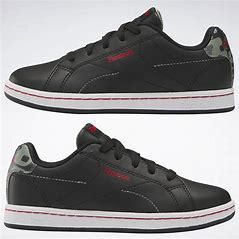
Brand: Reebok
Model: Royal Complete CLN 2